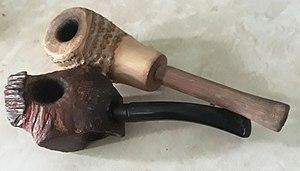
bambou pipes